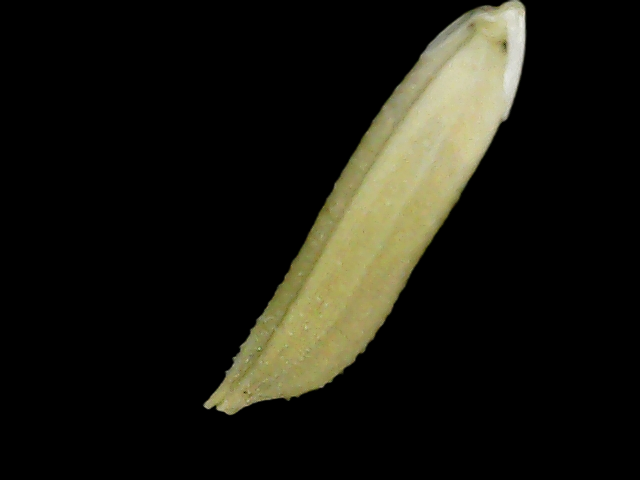
Rice variety: Binadhan25